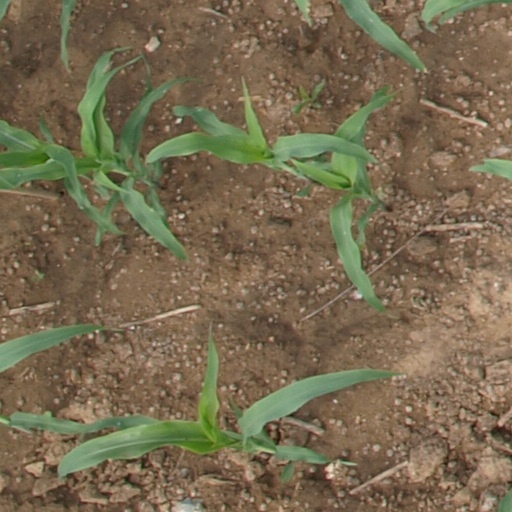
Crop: maize; corn